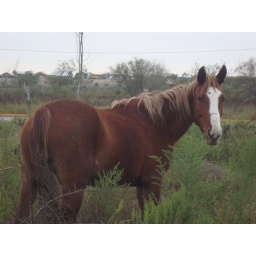
This horse was grazing on grass in the median of the road.